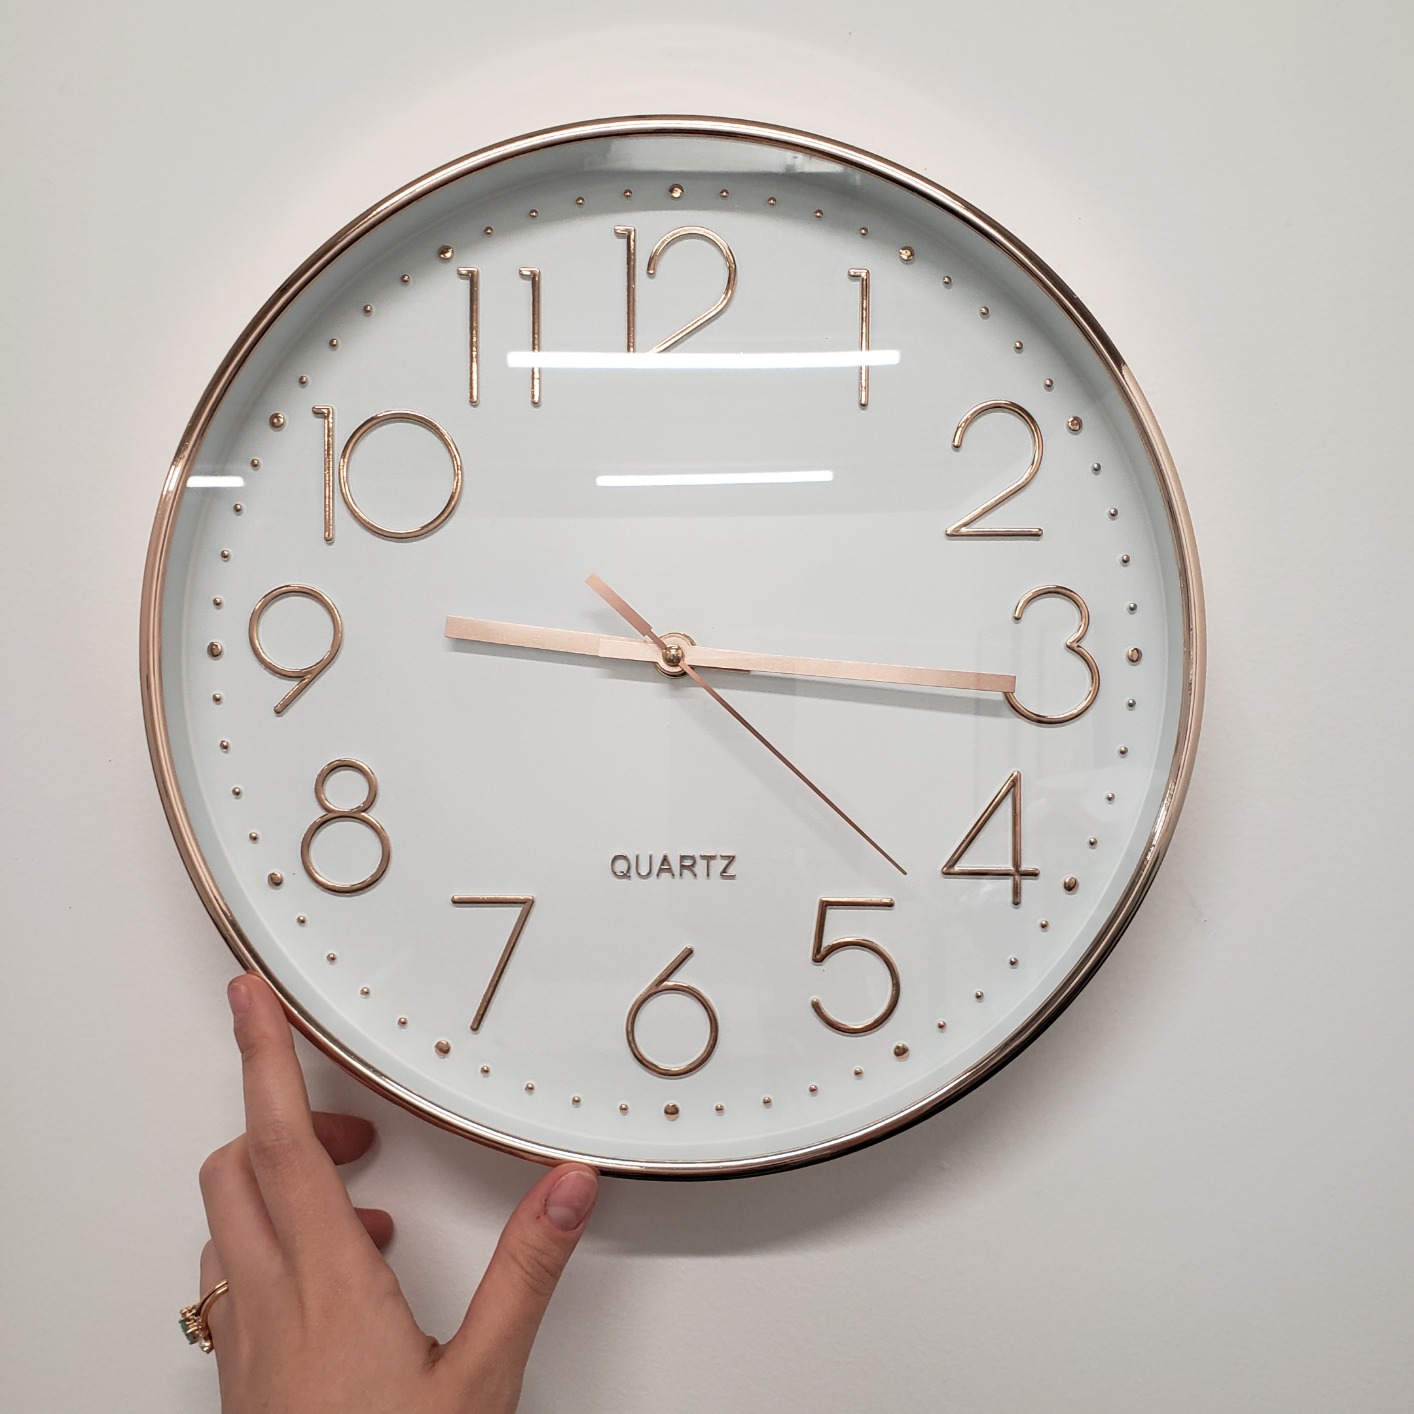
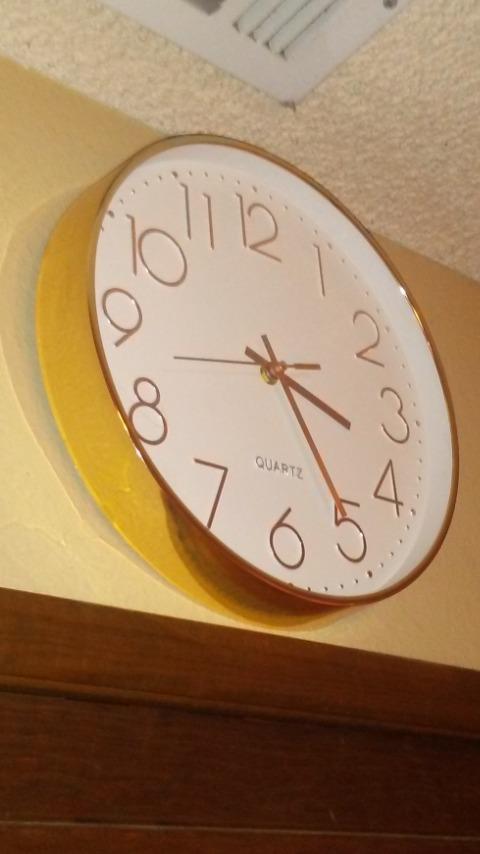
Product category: clock
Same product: yes